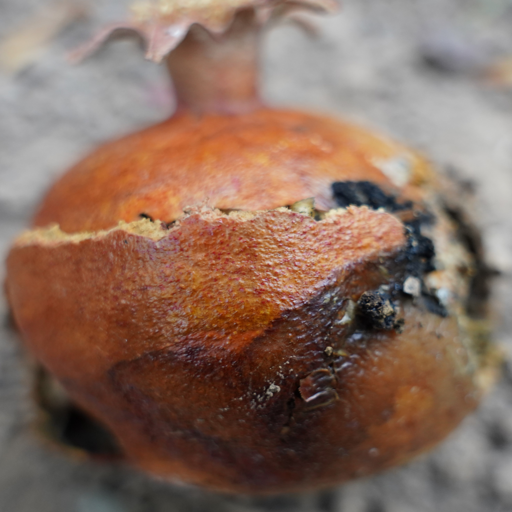
Label: Ectomyelois ceratoniae